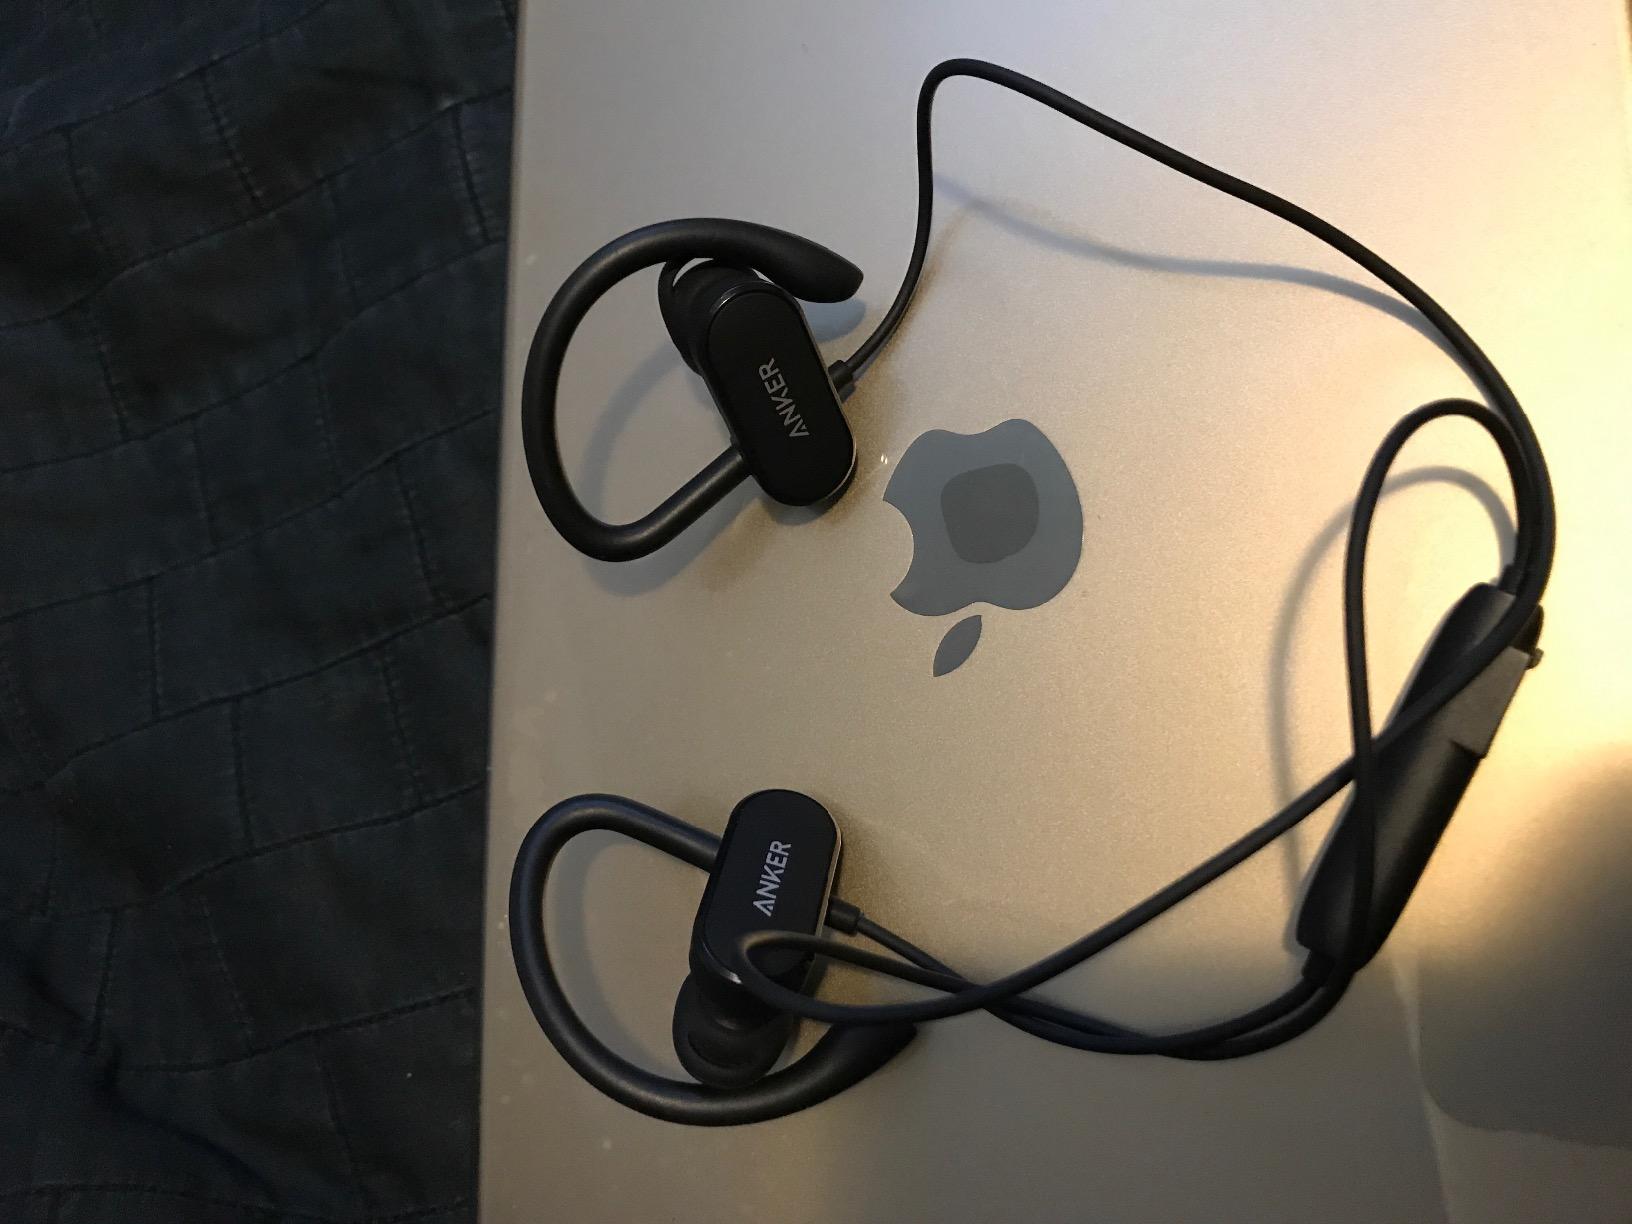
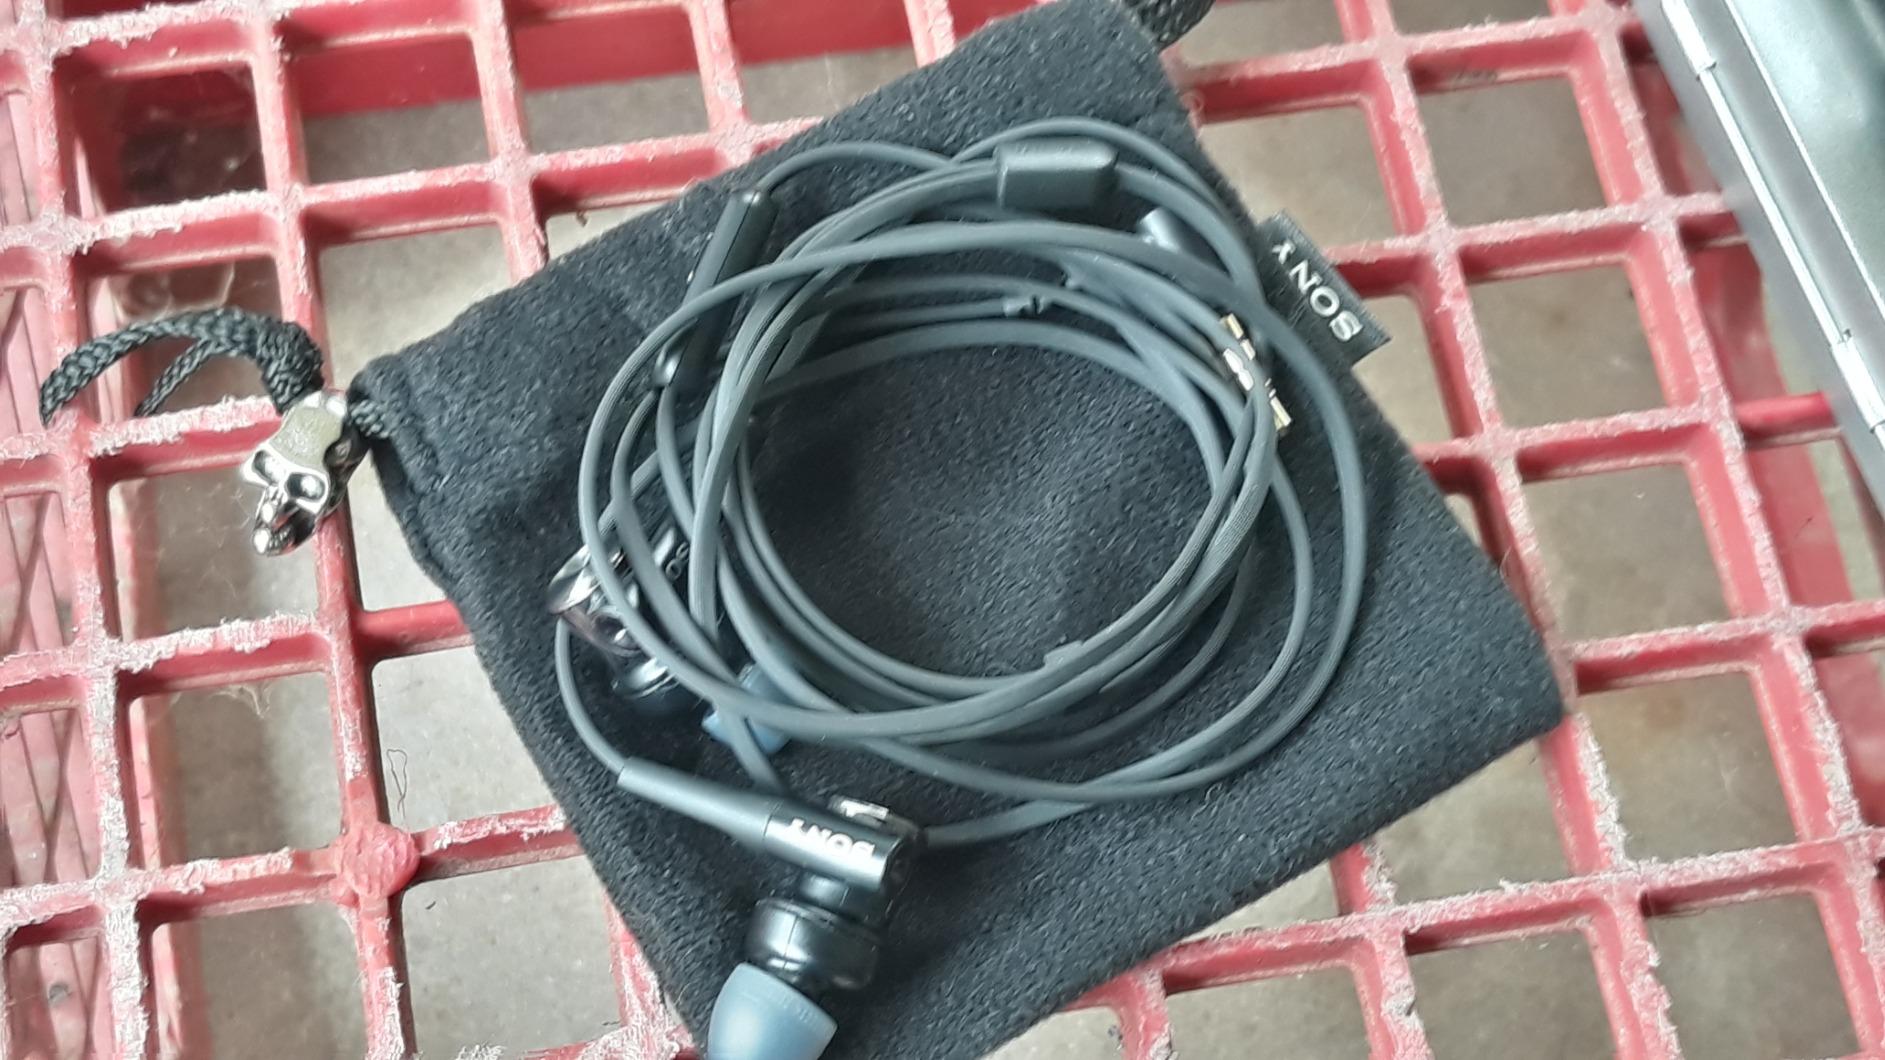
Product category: headphones
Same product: no